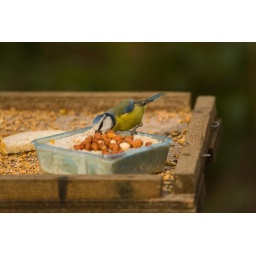
birds feeding on and around bird table